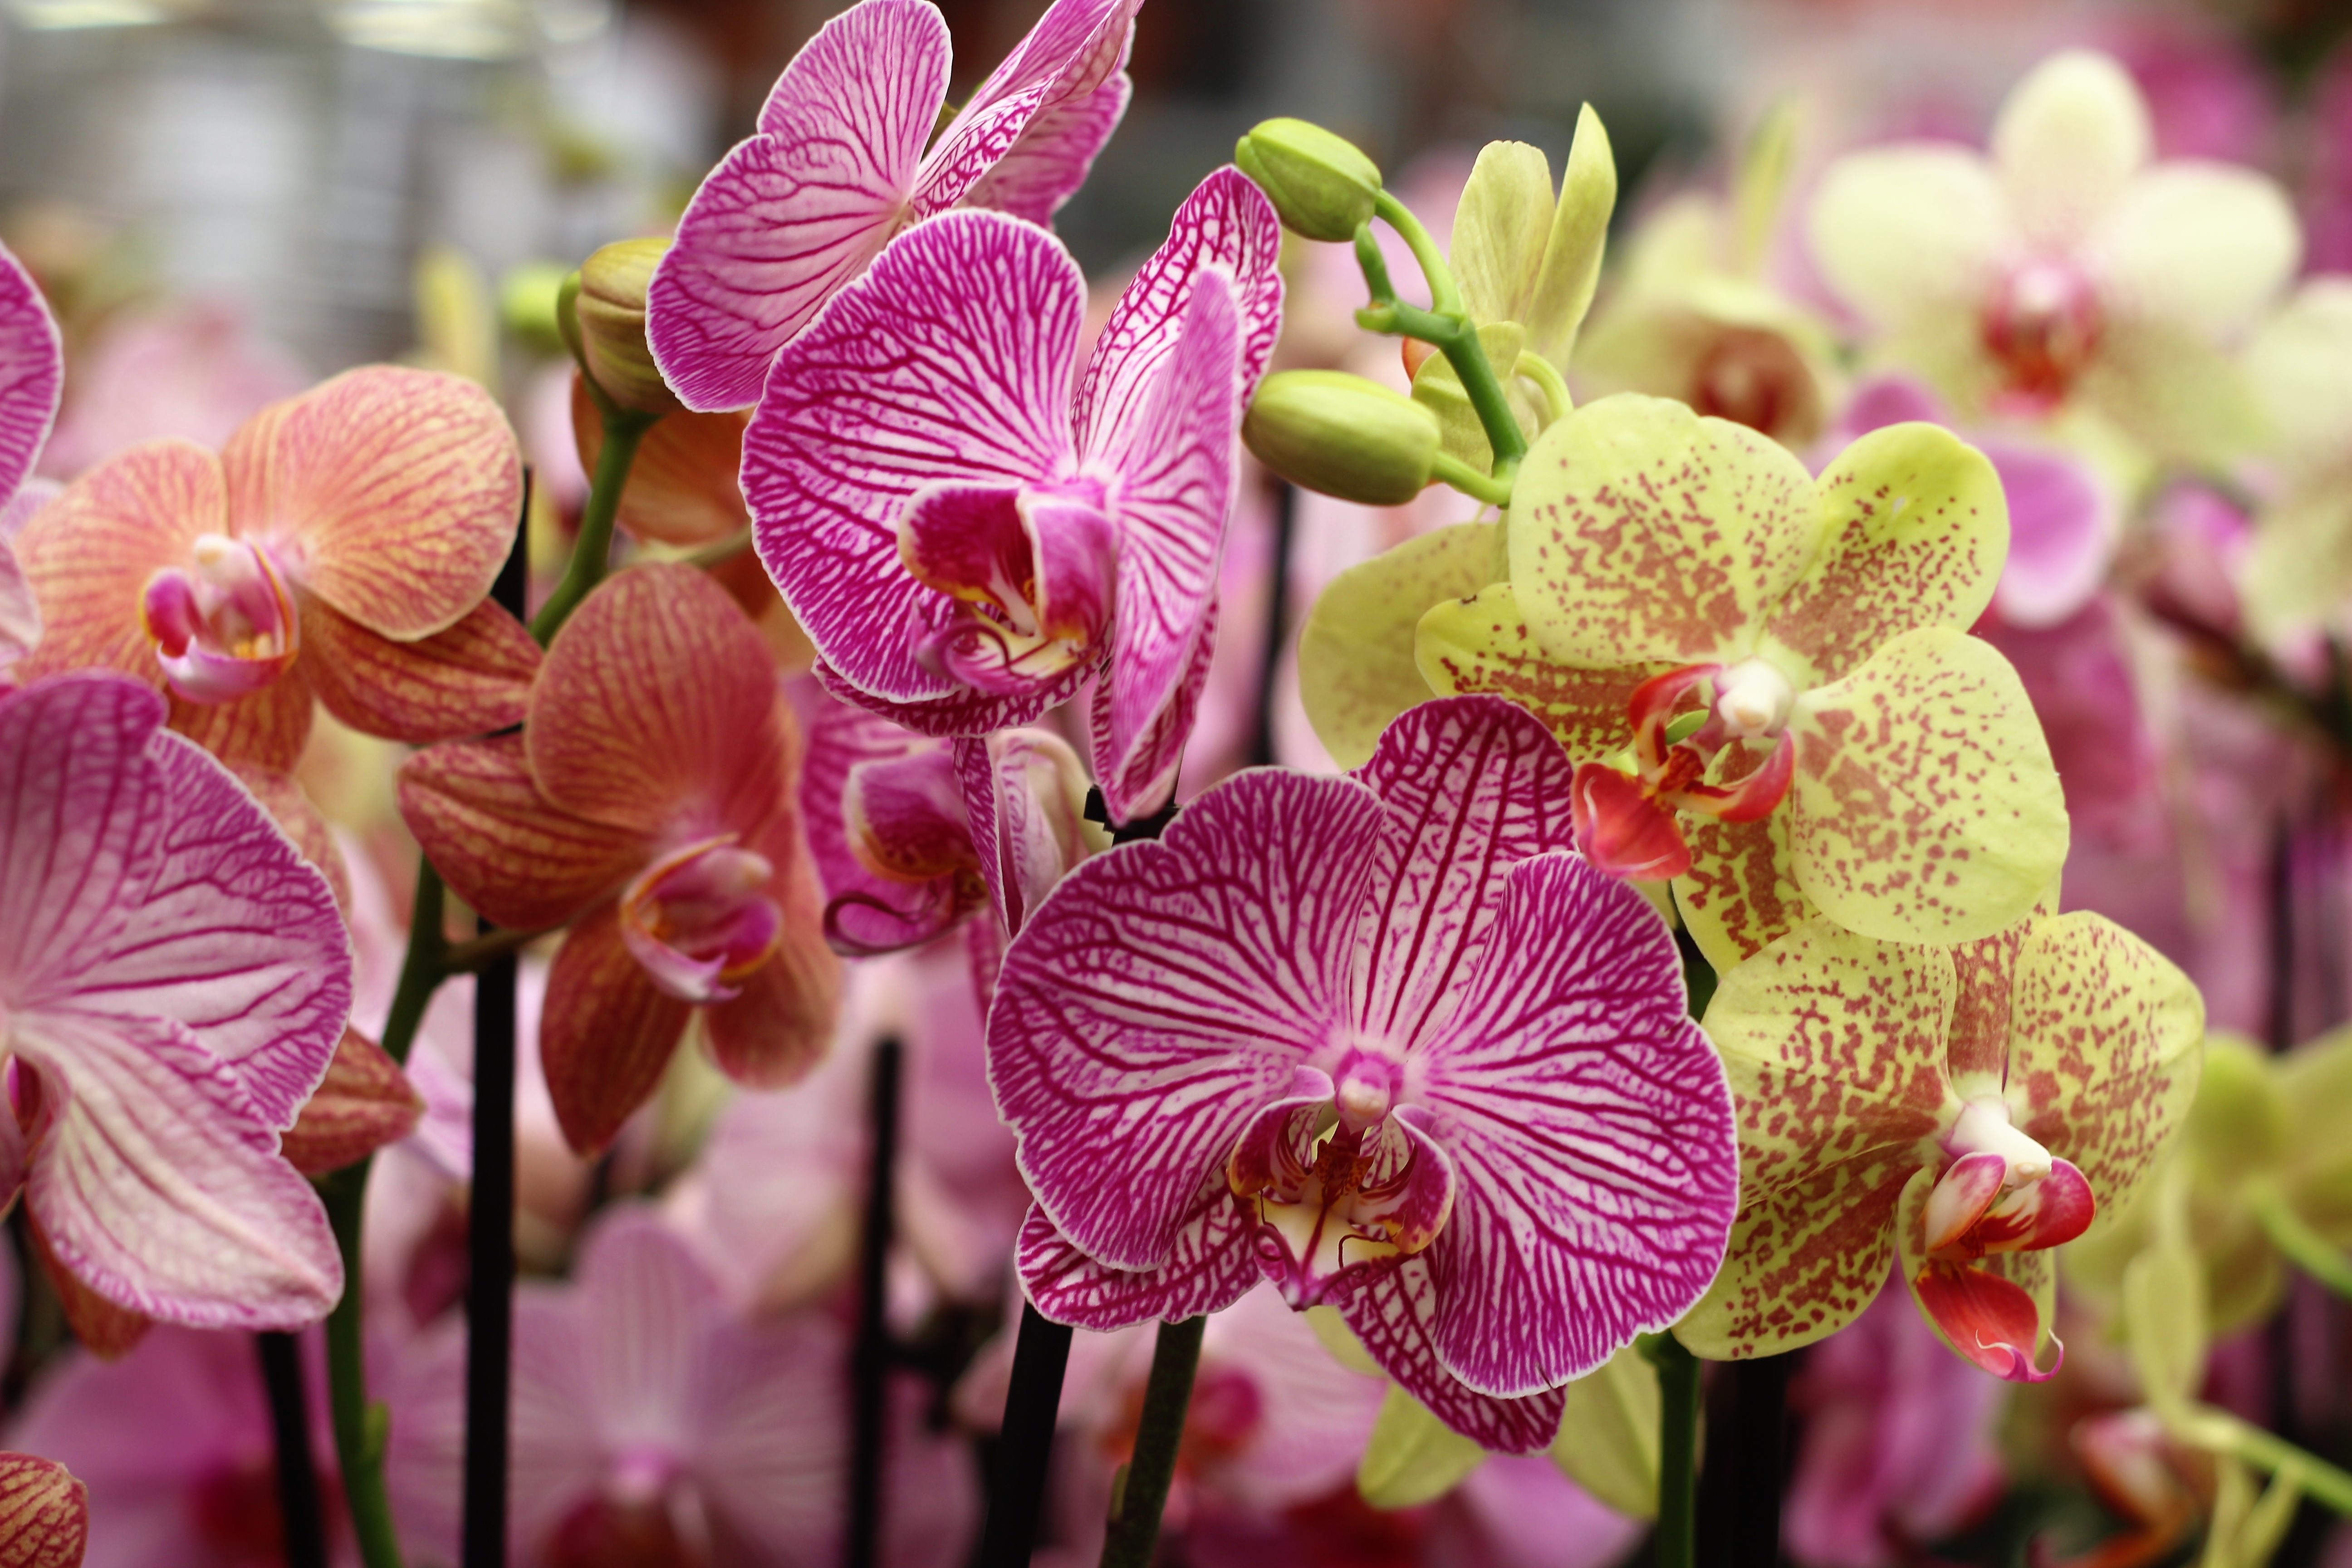
blossom, plant, white, flower, petal, bloom, isolated, live, decoration, spring, tropical, macro, clean, botany, yellow, pink, flora, botanical, orchid, violet, head, hell, day, european, large, anniversary, spirit, vibrant, bud, harmony, easy, macro photography, flowering plant, fragility, cattleya, land plant, moth orchid